2016 Asian Beach Games

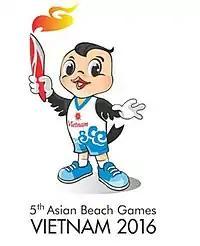
Chim Yen, the official mascot.

The mascot of the games is a swiftlet named Chim Yen. Special characteristic of the southern central coastal region of Vietnam is famous for bird nest - a product of high economic value in general and a specialty of Da Nang in particular.